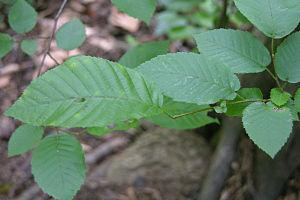
Les charmes constituent un genre d'arbres et d'arbustes de la famille des Bétulacées. Ce genre compte une trentaine d'espèces des régions tempérées de l'hémisphère nord, d'Asie mineure et d'Europe. Ils fournissent un excellent bois de chauffage, du bois de trituration et différents bois de service.
Le charme de Caroline est un petit arbre atteignant 15 mètres de hauteur, rarement 20 m, 8 m de largeur, à tronc très tordu, à écorce lisse ; feuilles ovées-oblongues, un peu asymétriques ; bractées trilobées et fortement nervées ; nucule. Floraison printanière. Belle coloration du feuillage à l'automne.